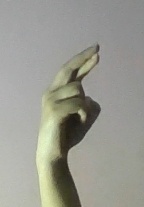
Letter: zay